South Leith Parish Church

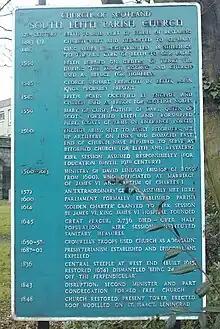
The history of the church

In 1559, Mary of Guise, the regent of Scotland, worshipped at this church. Her coat of arms is displayed in the entrance of the church today. Mary had fortified the burgh with a wall and had her palace in Leith, guarded by the thousands of French troops garrisoned there.